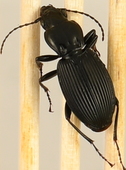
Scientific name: Pterostichus lachrymosus
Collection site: Mountain Lake Biological Station NEON (MLBS), plot MLBS_009